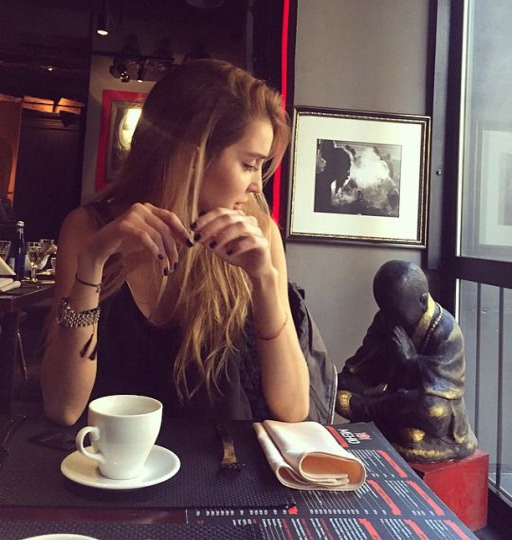
all about style , fashion and beauty